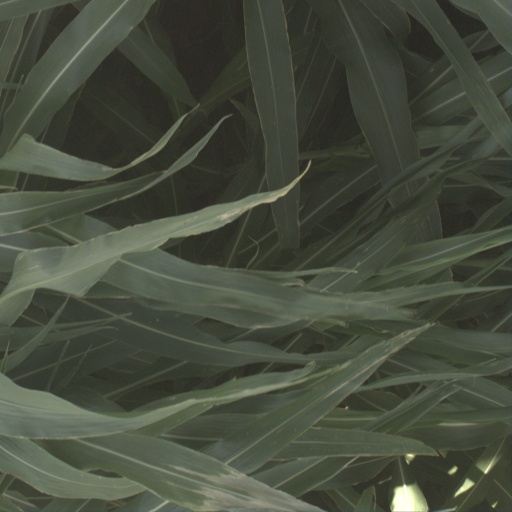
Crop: sorghum